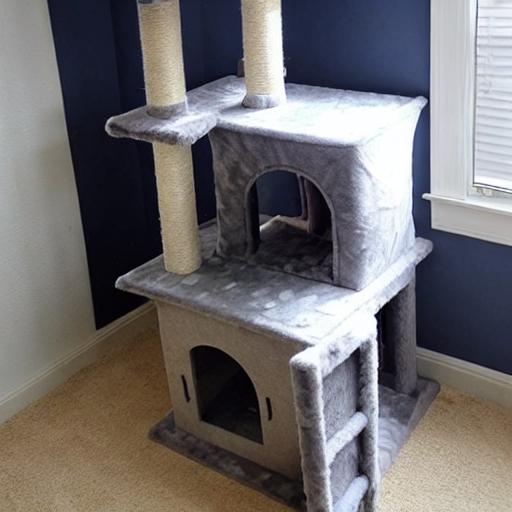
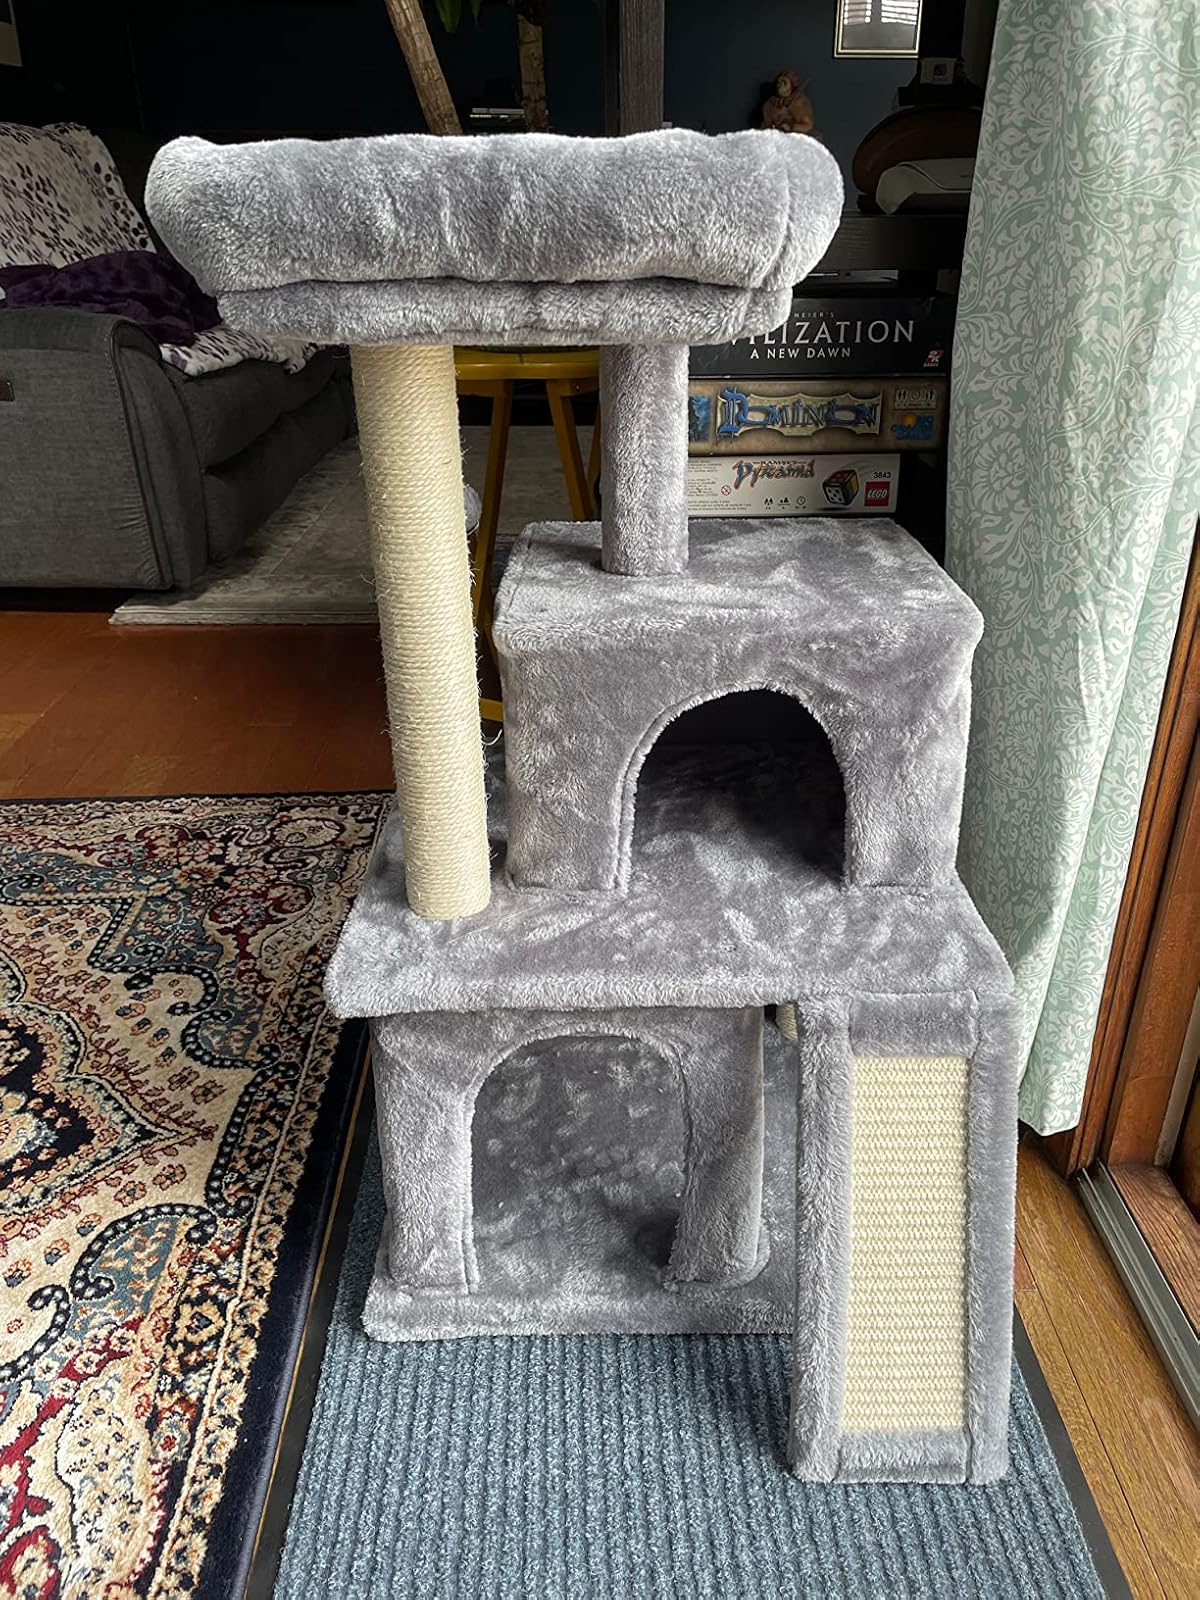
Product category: items_cat tree
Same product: no